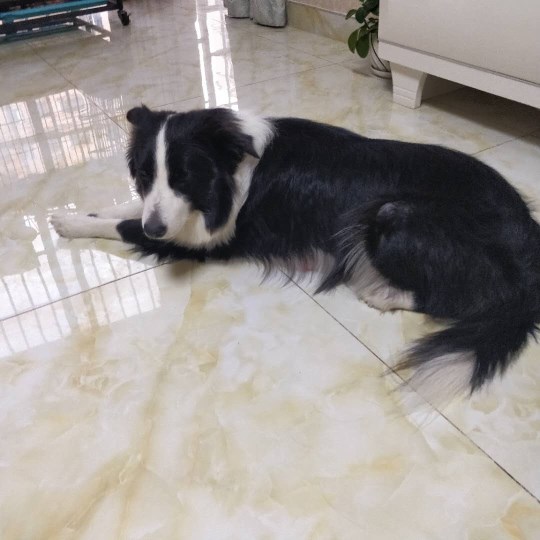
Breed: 2594-n000109-Border_collie